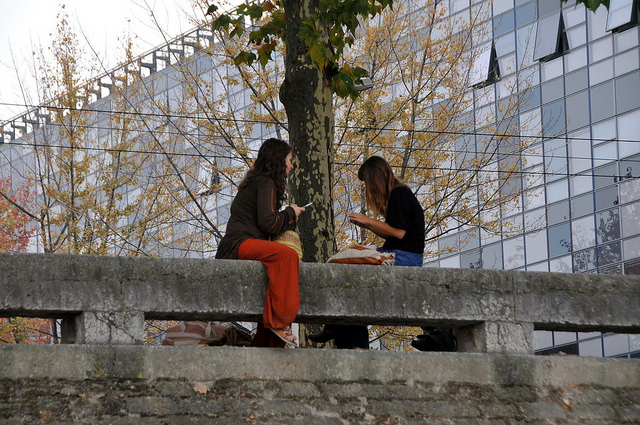
user: Given an image and a question. Answer the question in a short answer. Question: Can you tell me the kind of tree shown in this picture? Short Answer:
assistant: birch